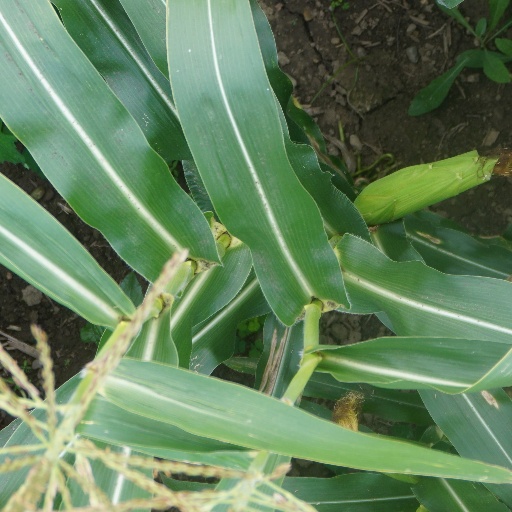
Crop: maize; corn